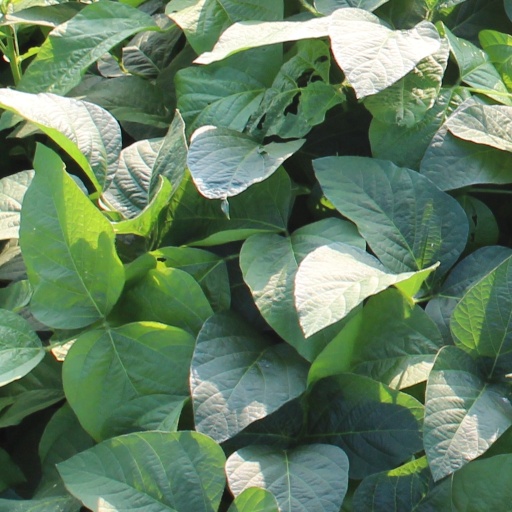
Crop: soybean